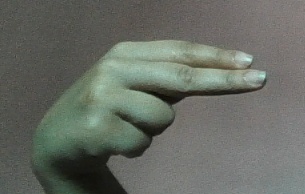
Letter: ain